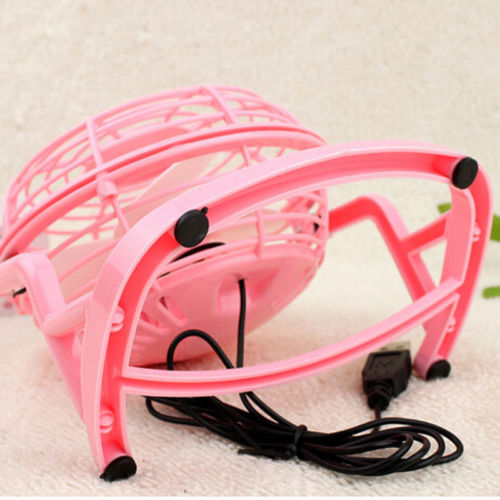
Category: fan